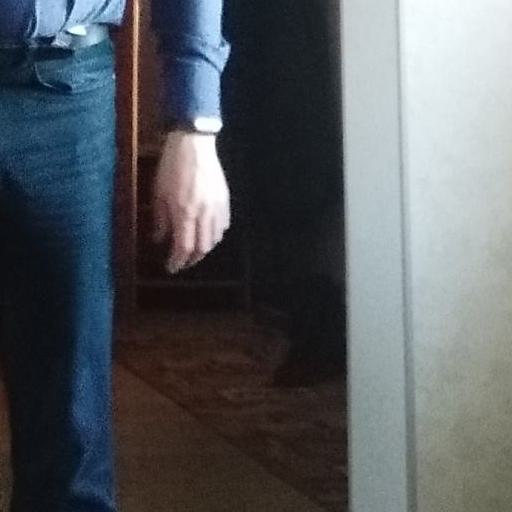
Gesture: no_gesture